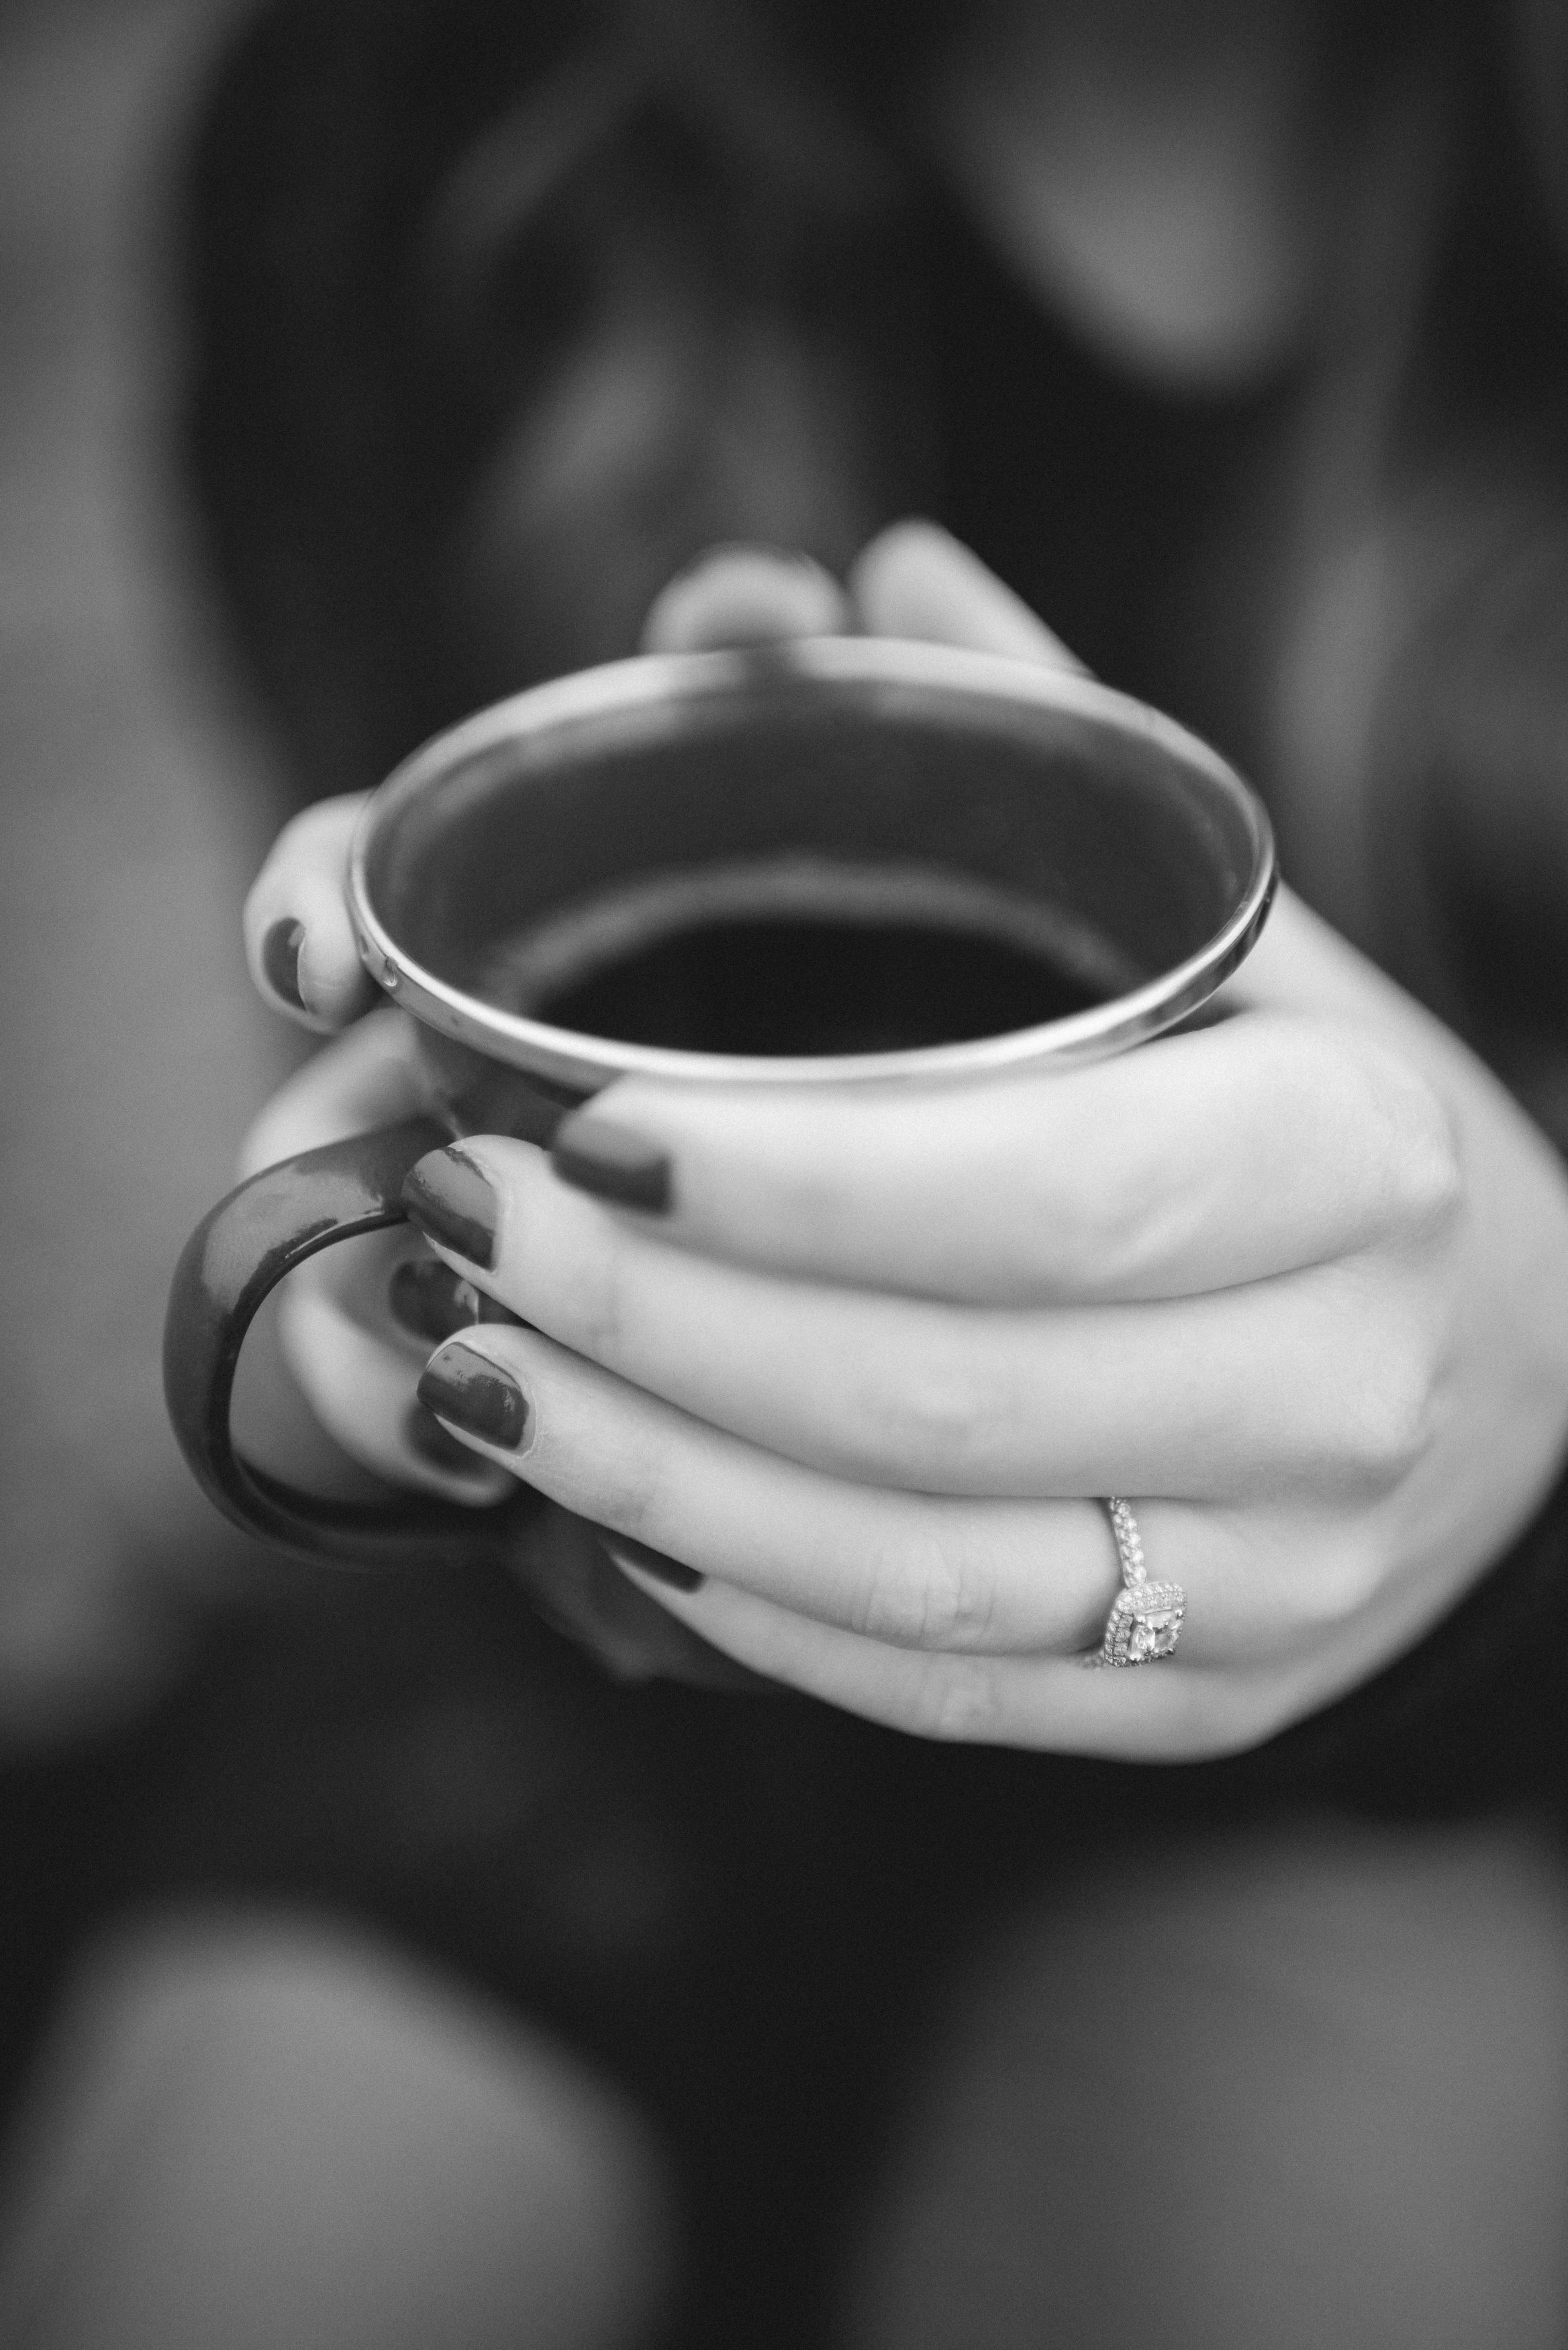
hand, black and white, photography, ring, cup, monochrome, mug, coffee cup, wedding ring, close up, jewellery, cup of coffee, cool image, engagement ring, silver, cool photo, macro photography, still life photography, monochrome photography